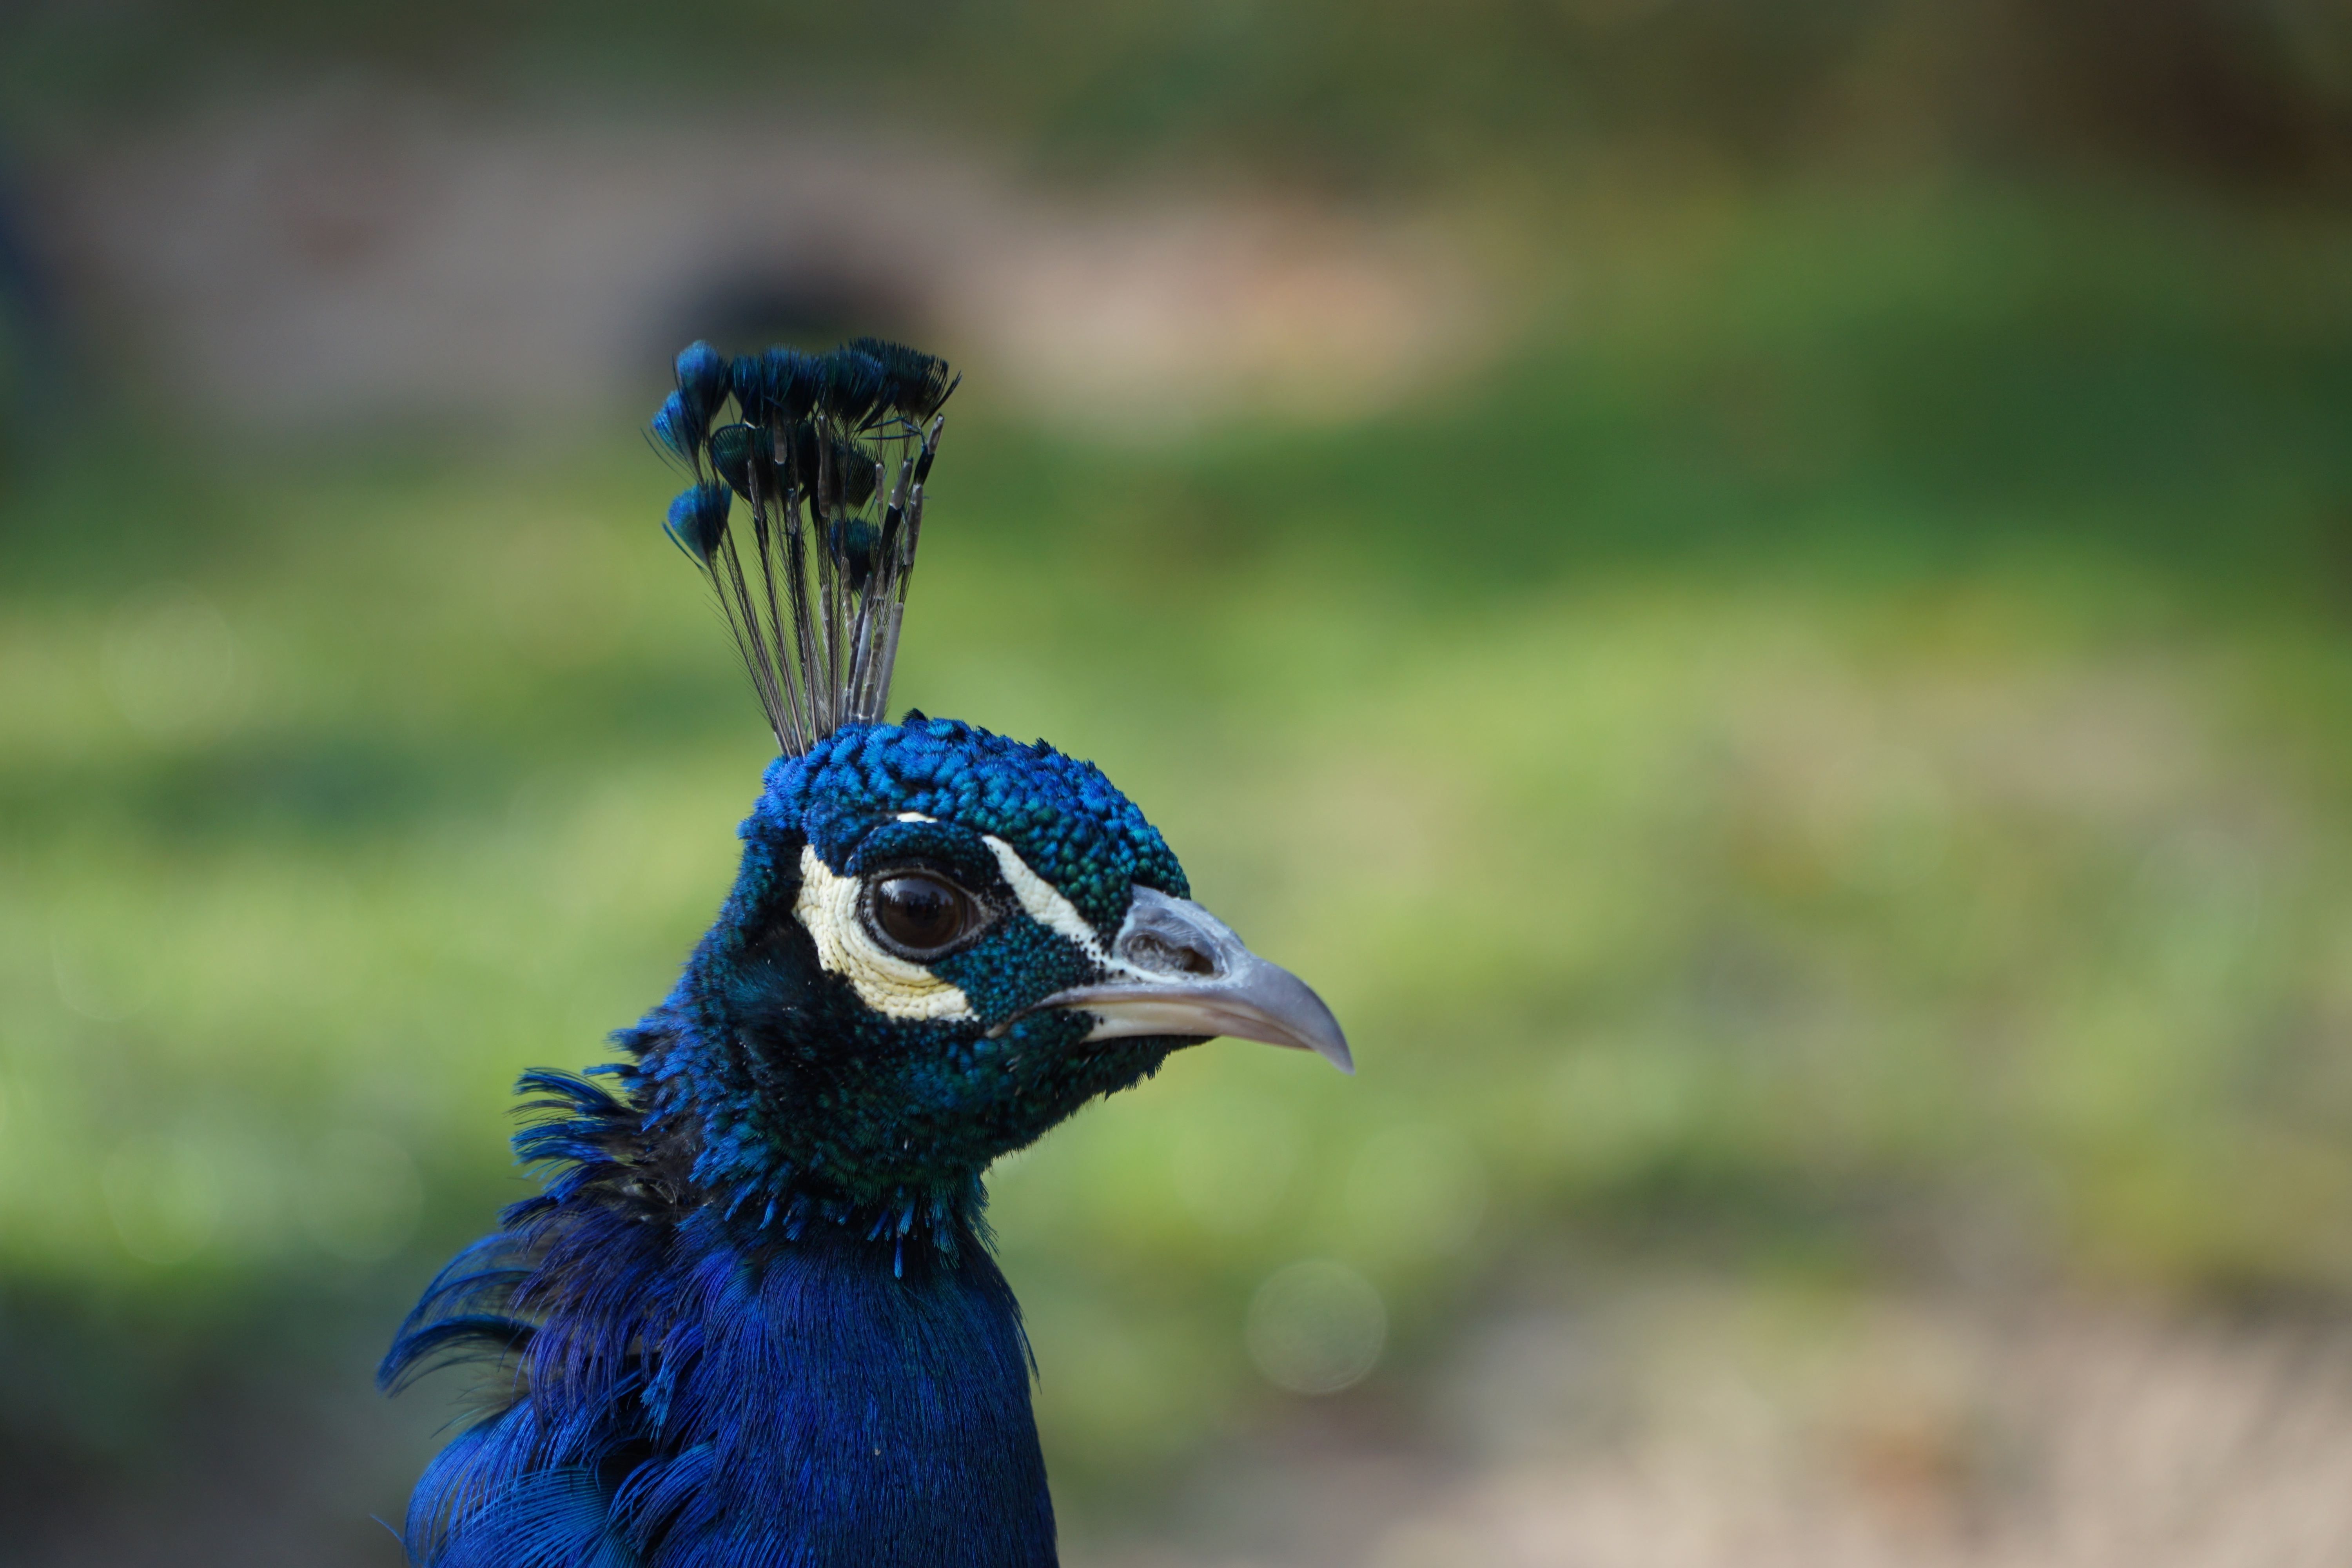
nature, bird, animal, wildlife, portrait, beak, blue, close, feather, fauna, peacock, close up, vertebrate, peafowl, males, headdress, perching bird